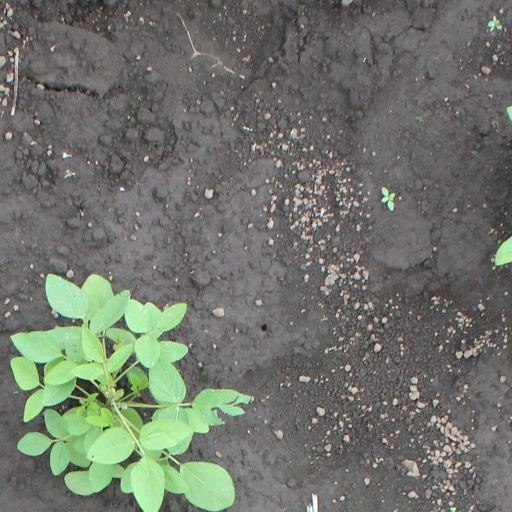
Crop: soybean